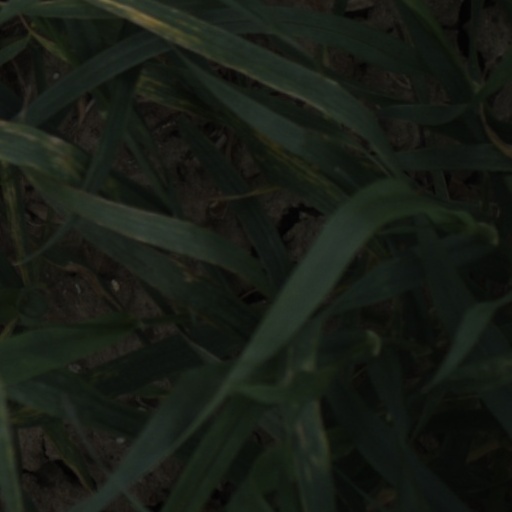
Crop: wheat